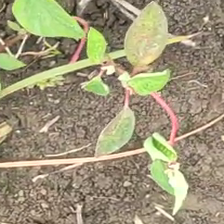
Weed species: Moti_dudhi(Euphorbia_geneculata_L)